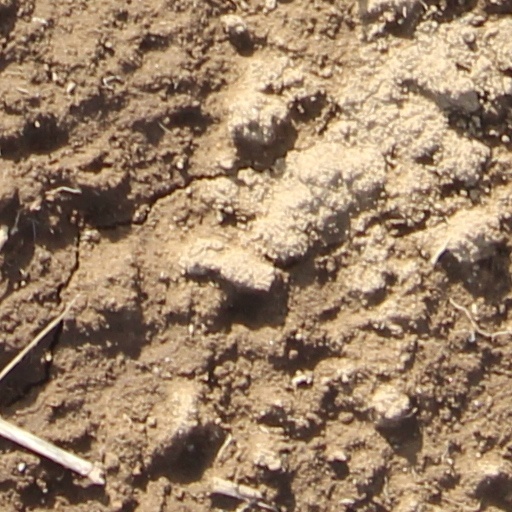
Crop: wheat